Question: What is the color of the sign?
Tambaya: Menene launin alamar?
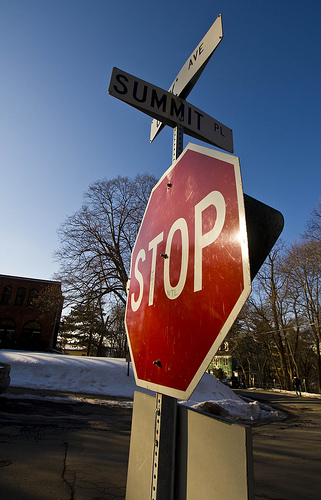
Answer: Red.
Amsa: Ja.